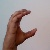
The image shows a hand gesture representing the letter 'C' in Indian Sign Language.